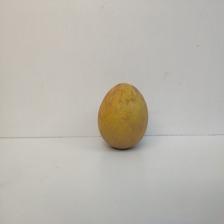
Size: Medium